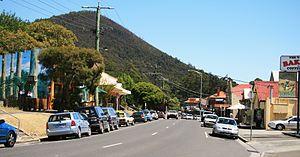
Warburton est une ville à 74 kilomètres à l'est de Melbourne, dans l'État du Victoria en Australie. Au recensement de 2006, Warburton avait une population de 2288 habitants.